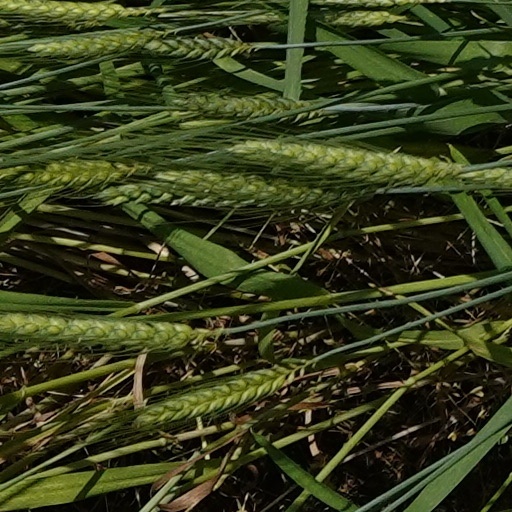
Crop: wheat